Quantitative genetics

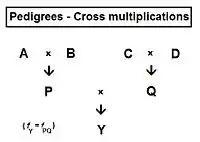
Cross-multiplication rules.

"Pedigrees" are diagrams of familial connections between individuals and their ancestors, and possibly between other members of the group that share genetical inheritance with them. They are relationship maps. A pedigree can be analyzed, therefore, to reveal coefficients of inbreeding and co-ancestry. Such pedigrees actually are informal depictions of "path diagrams" as used in "path analysis", which was invented by Sewall Wright when he formulated his studies on inbreeding. Using the adjacent diagram, the probability that individuals "B" and "C" have received autozygous alleles from ancestor "A" is "1/2" (one out of the two diploid alleles). This is the "de novo" inbreeding (Δf) at this step. However, the other allele may have had "carry-over" autozygosity from previous generations, so the probability of this occurring is ("de novo complement" multiplied by the "inbreeding of ancestor A" ), that is (1 − Δf ) f = (1/2) f . Therefore, the total probability of autozygosity in B and C, following the bi-furcation of the pedigree, is the sum of these two components, namely (1/2) + (1/2)f = (1/2) (1+f ) . This can be viewed as the probability that two random gametes from ancestor A carry autozygous alleles, and in that context is called the "coefficient of parentage" ( f ). It appears often in the following paragraphs.